David Hamilton (photographer)

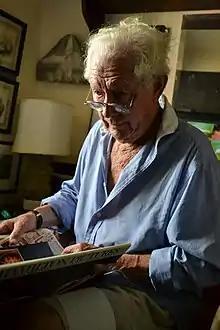
Hamilton in 2011

David Hamilton (15 April 1933 – 25 November 2016) was a British photographer and film director best known for his photography of young women and girls, mostly nude. Hamilton's images became part of an "Art or pornography?" debate.